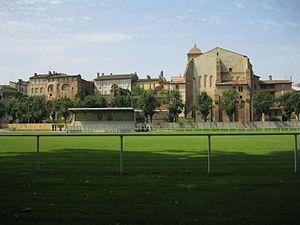
Stade de rugby et remparts Verdun-sur-Garonne dans le département du Tarn-et-Garonne en France.
Verdun-sur-Garonne est une commune française située dans le département de Tarn-et-Garonne, en région Occitanie.